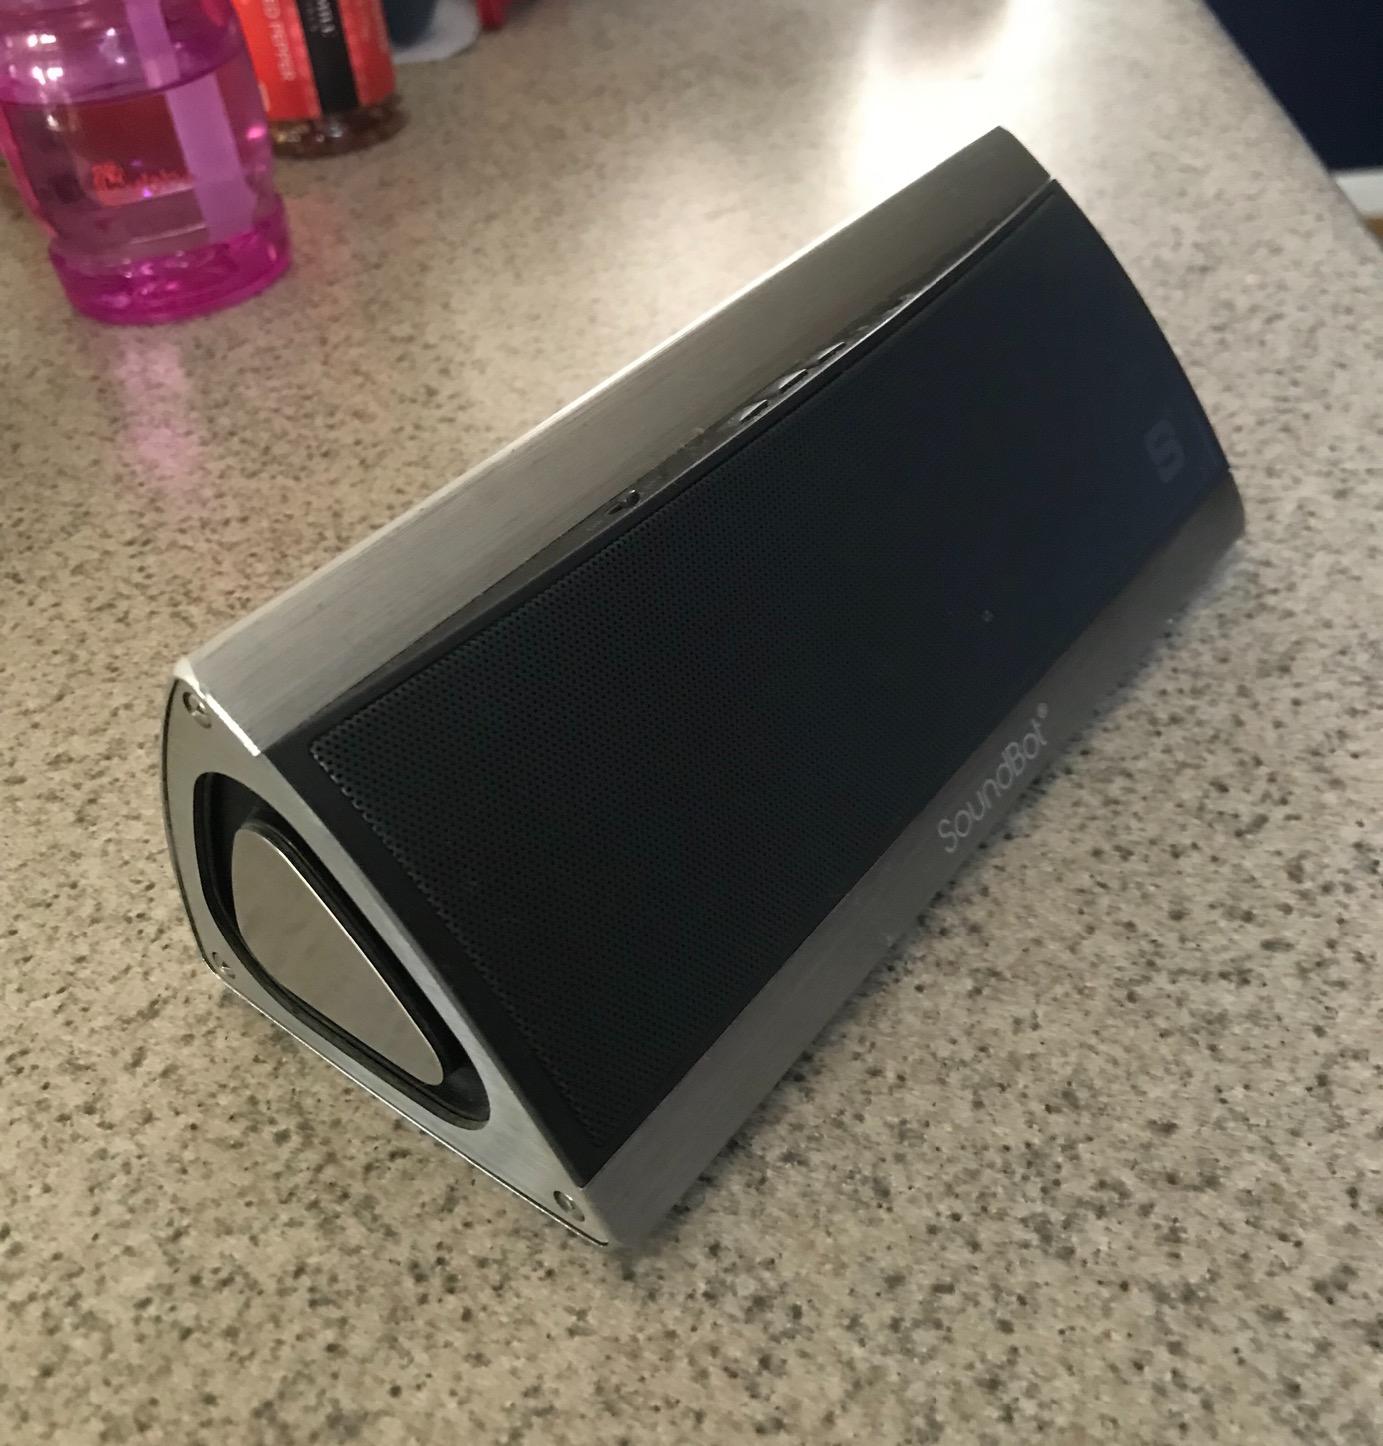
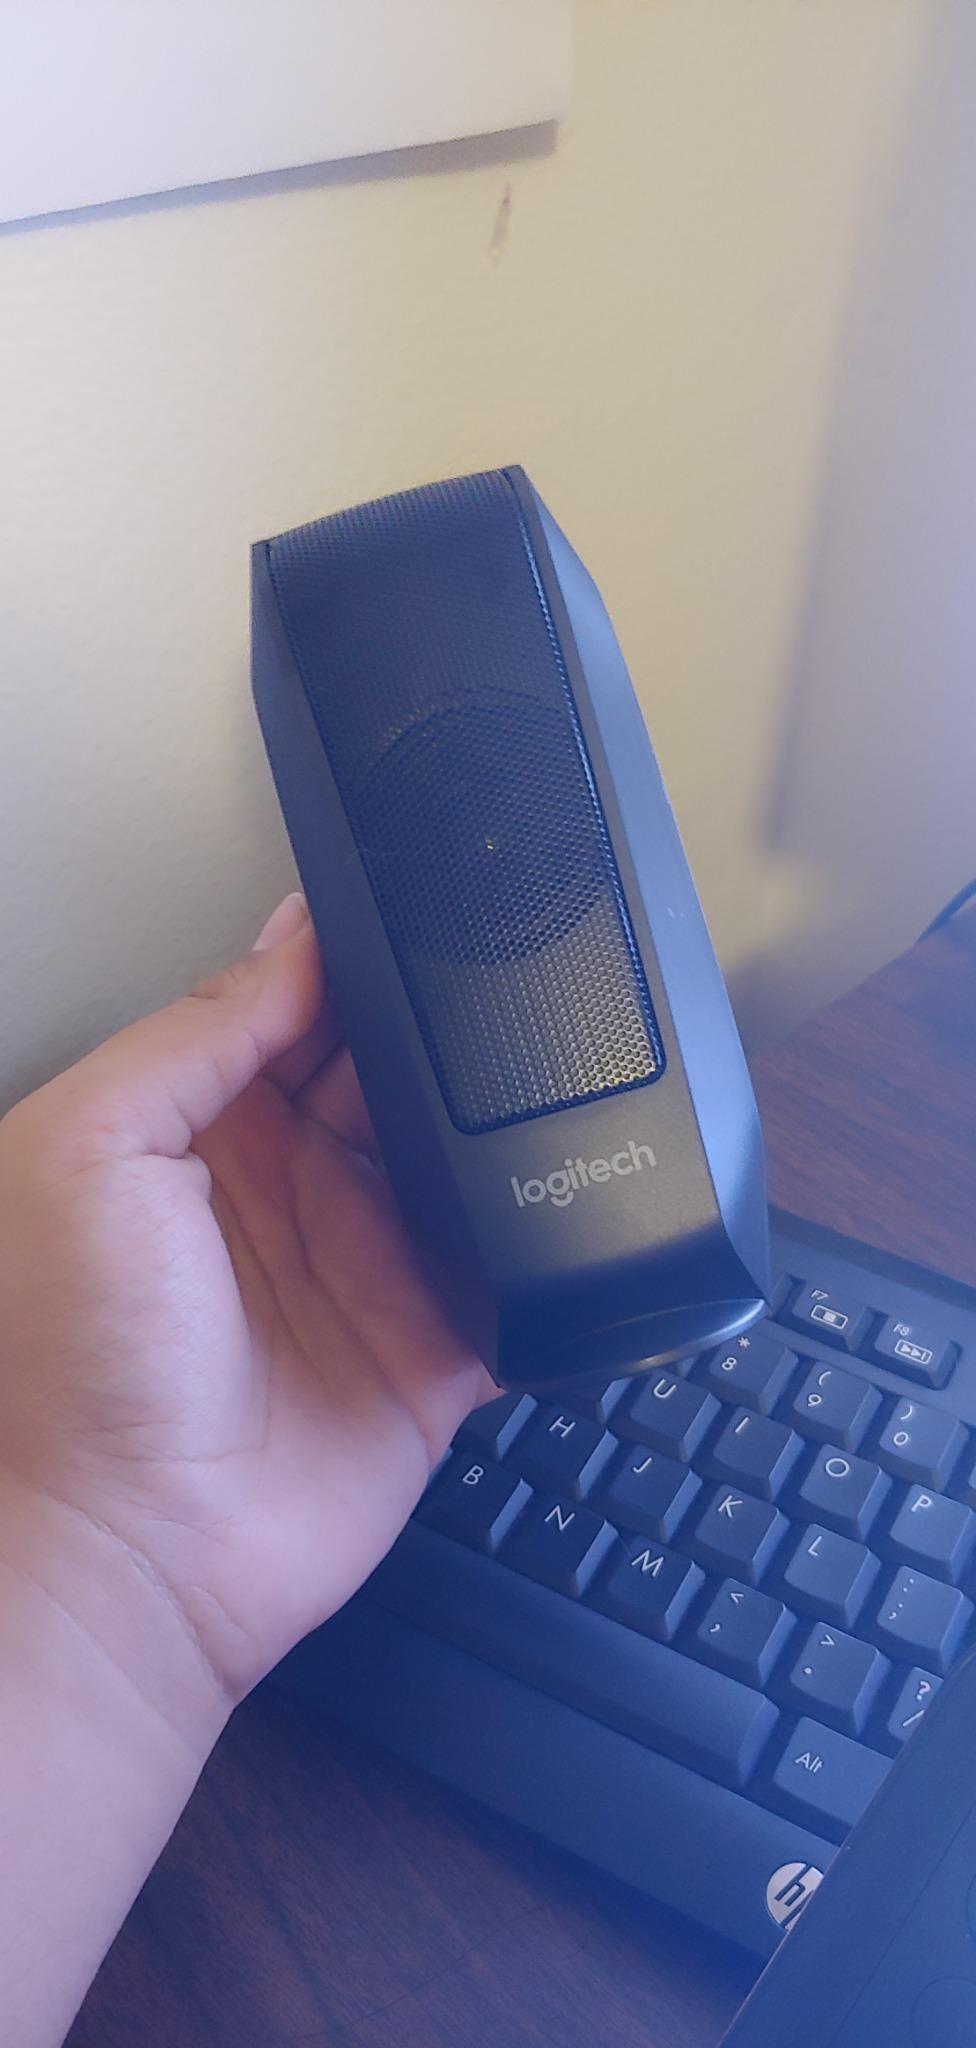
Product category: speaker
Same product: no